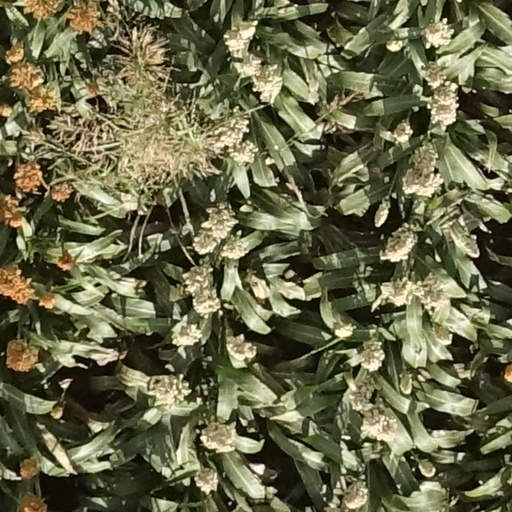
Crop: sorghum